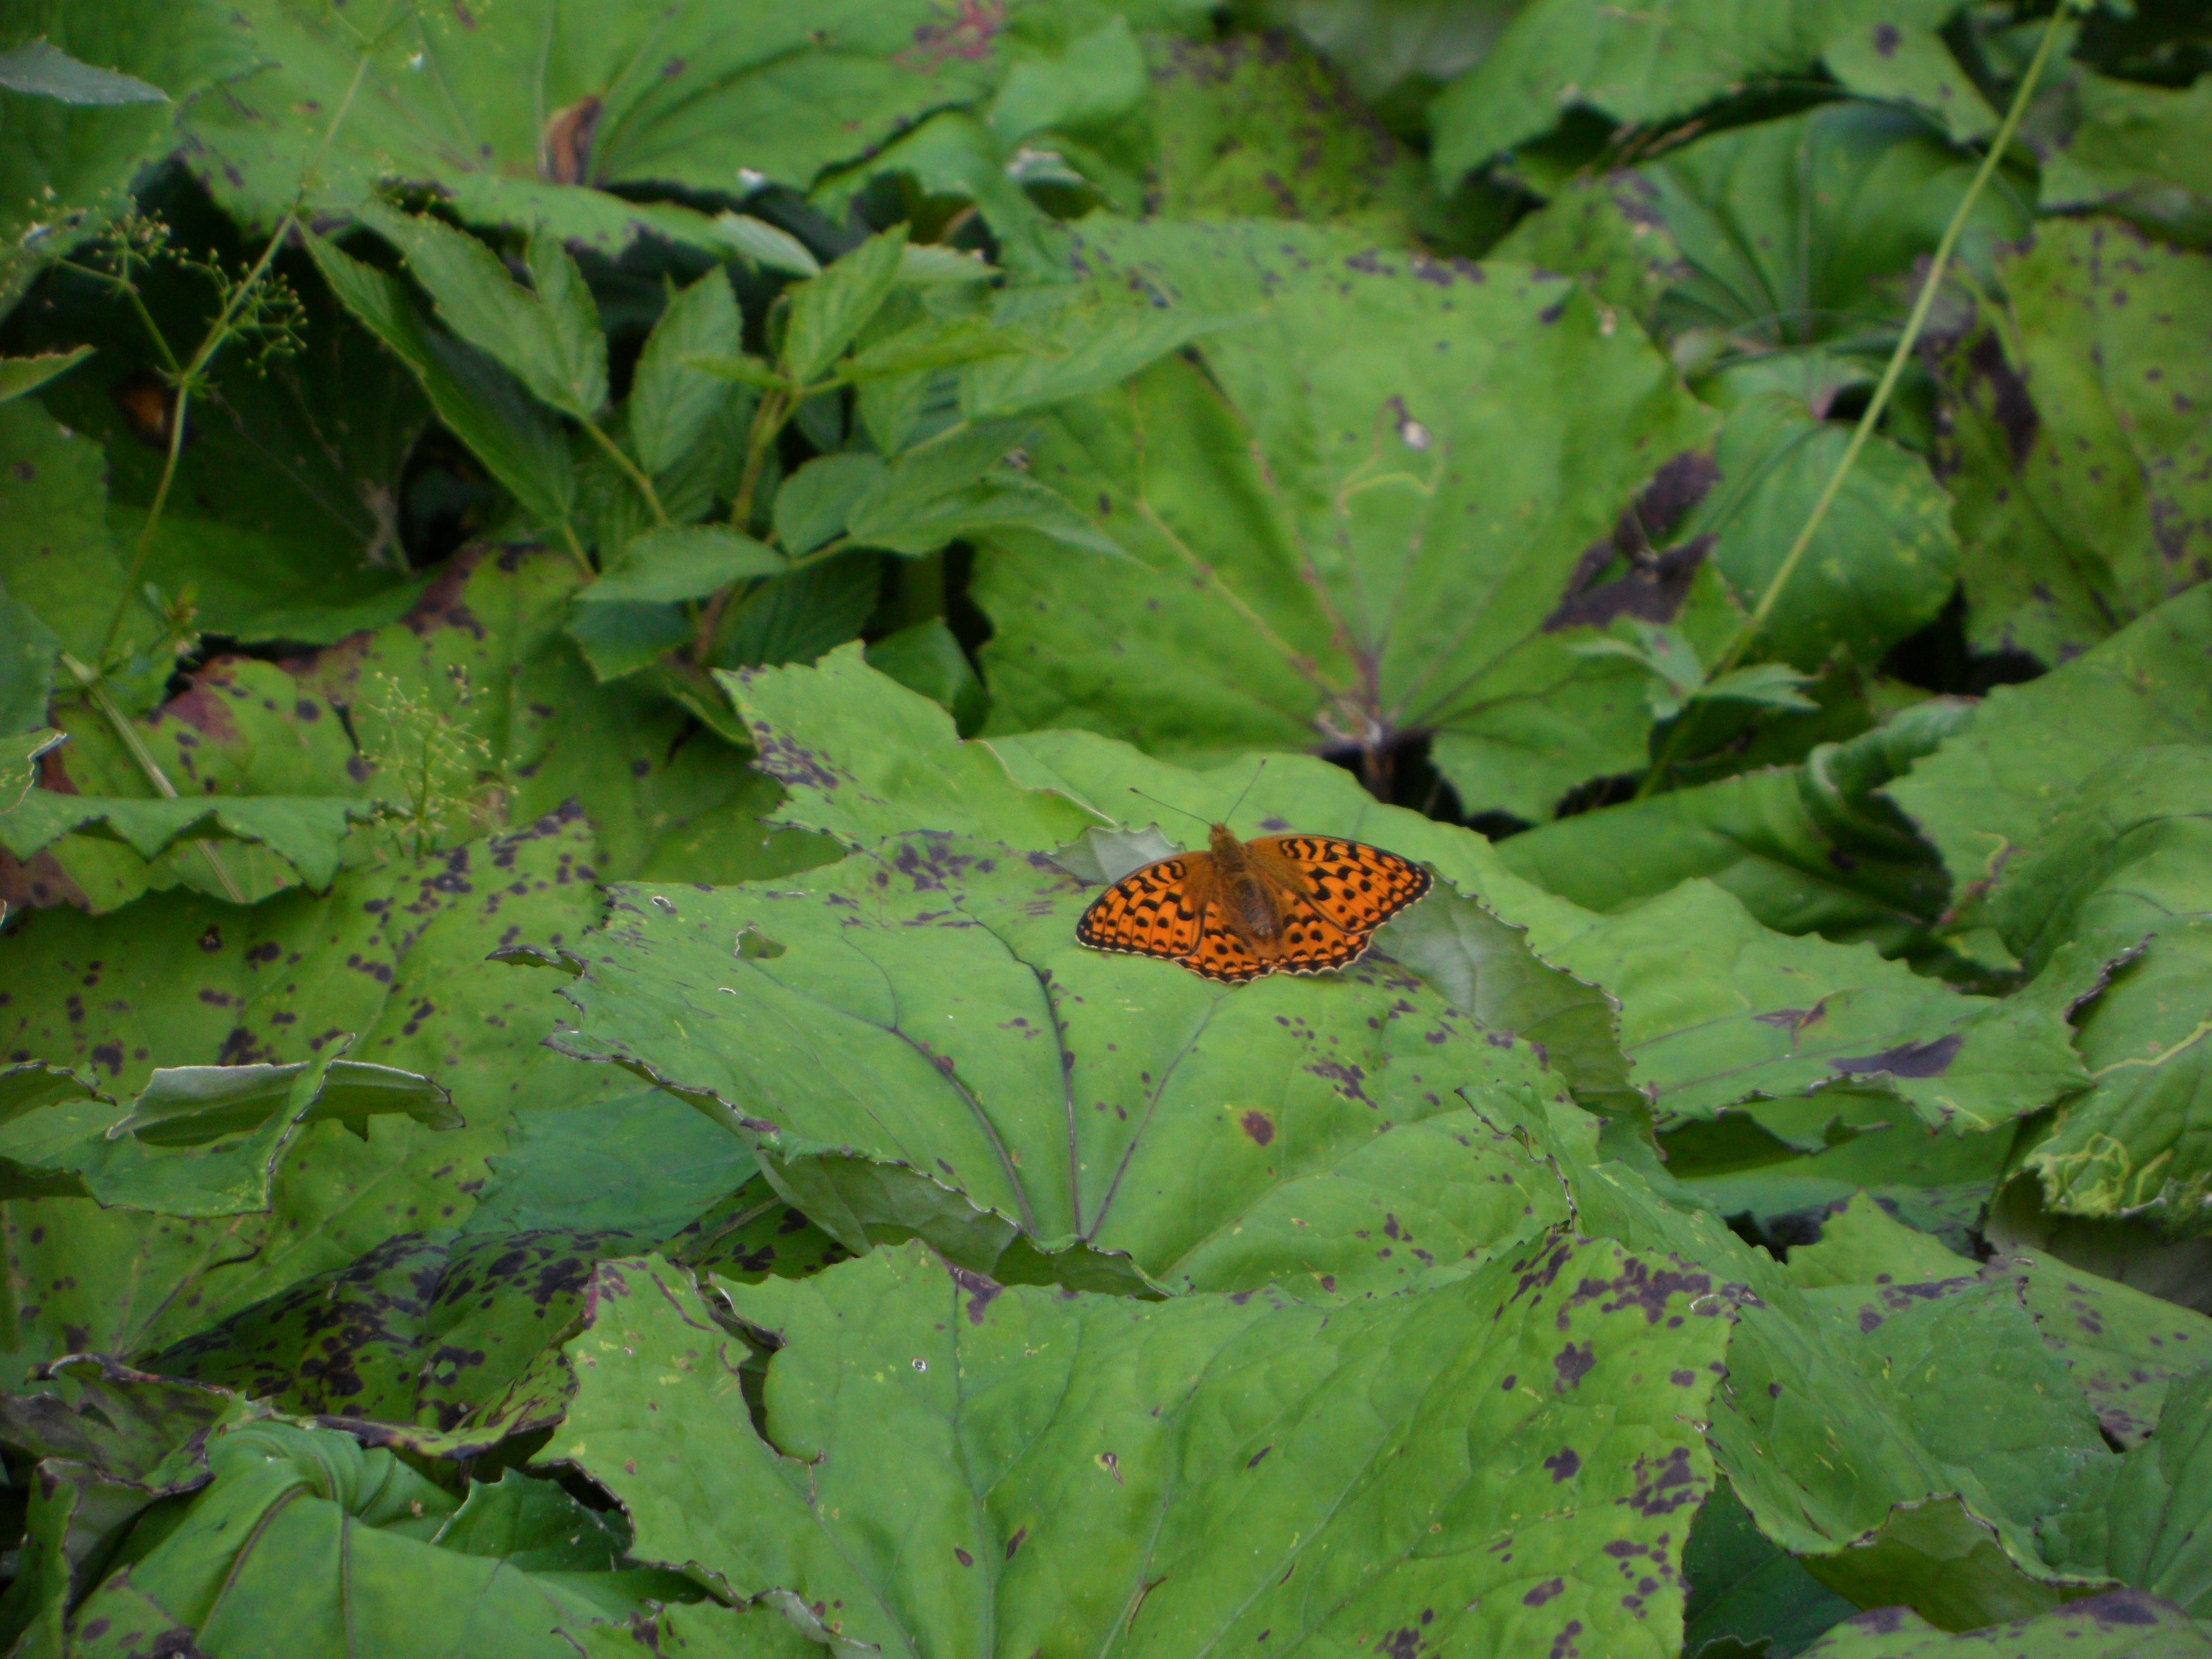
nature, plant, leaf, flower, orange, green, insect, botany, butterfly, flora, fauna, invertebrate, wildflower, fritillary, daisy family, splash of color, annual plant, moths and butterflies